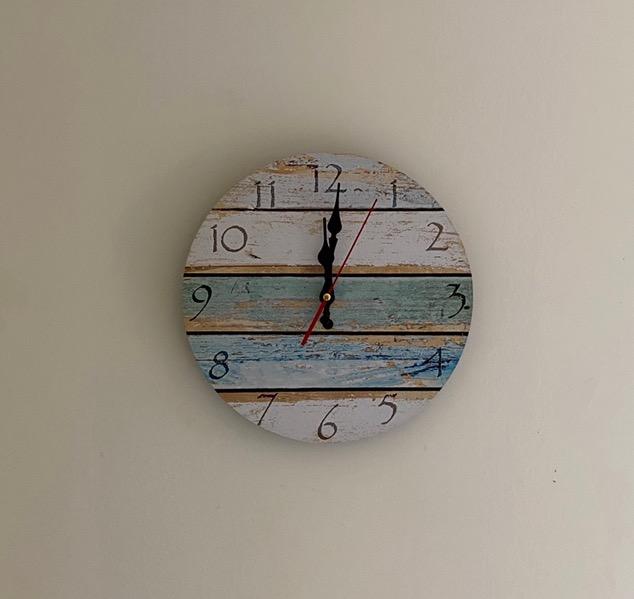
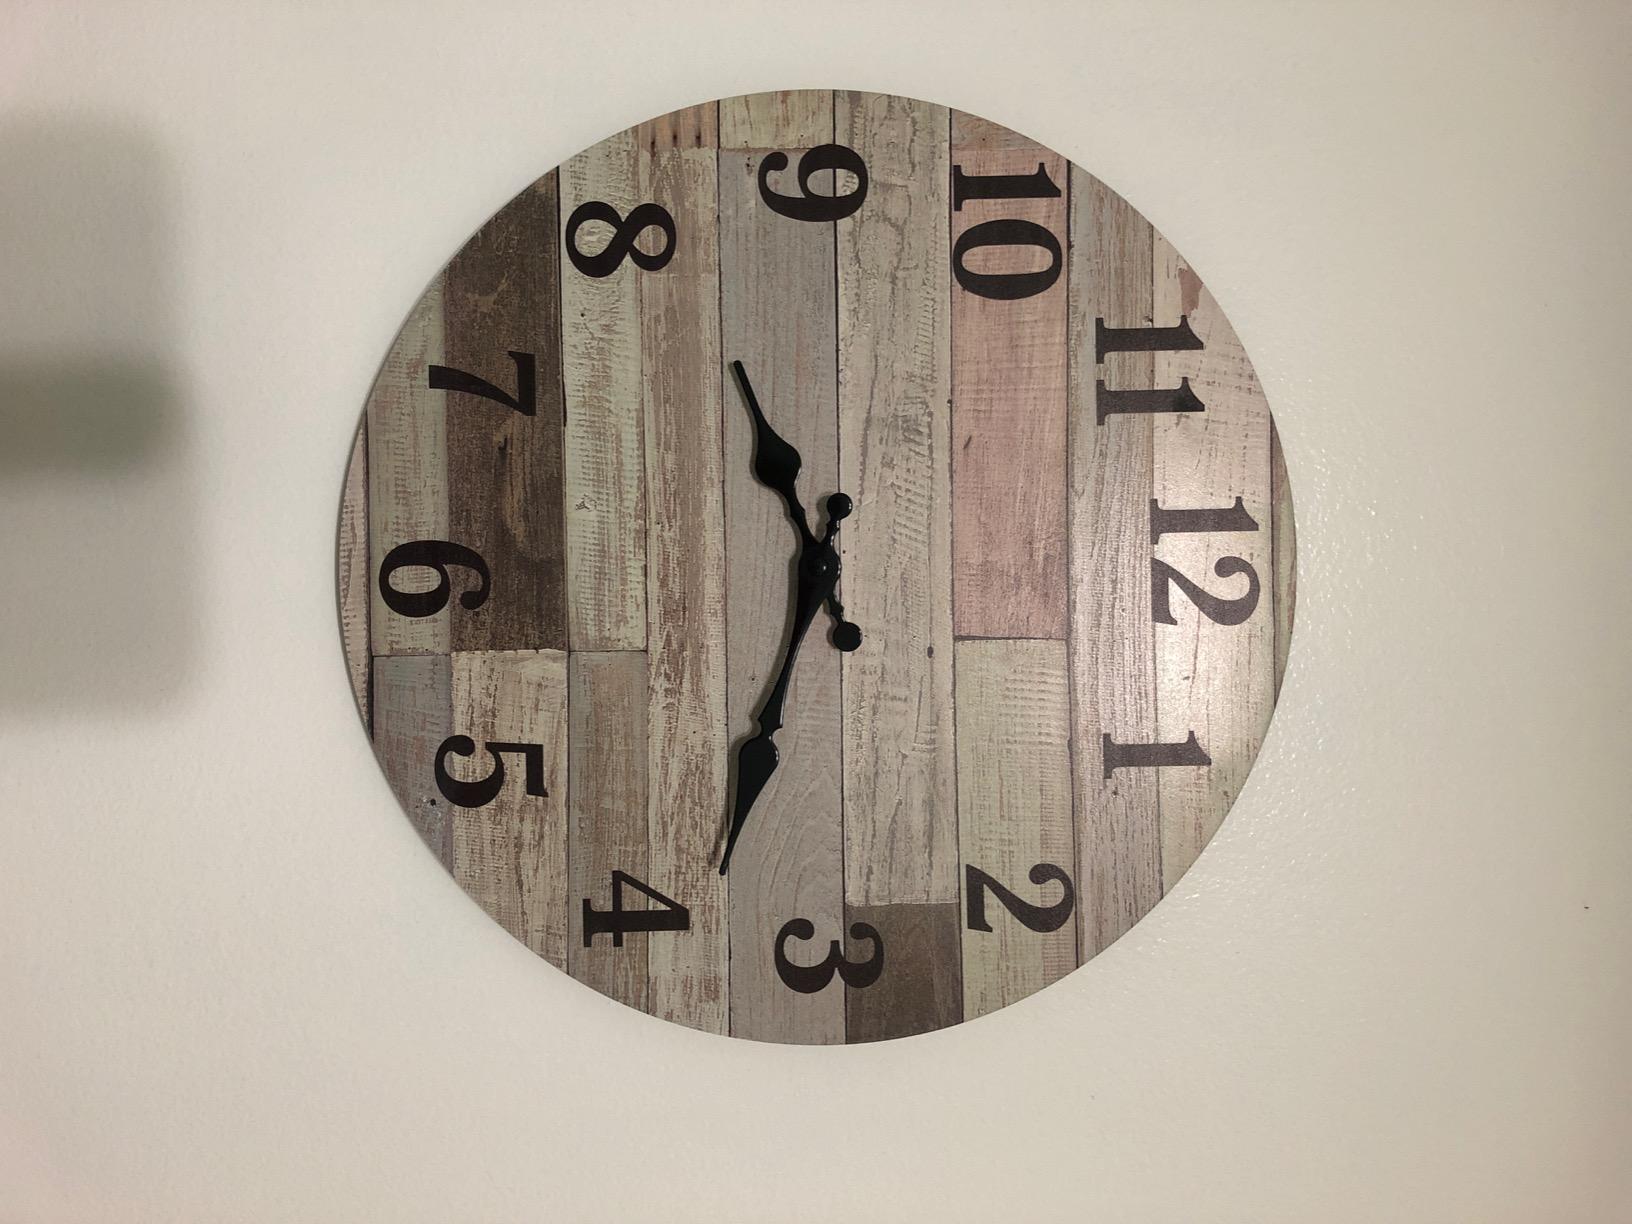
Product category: clock
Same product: no